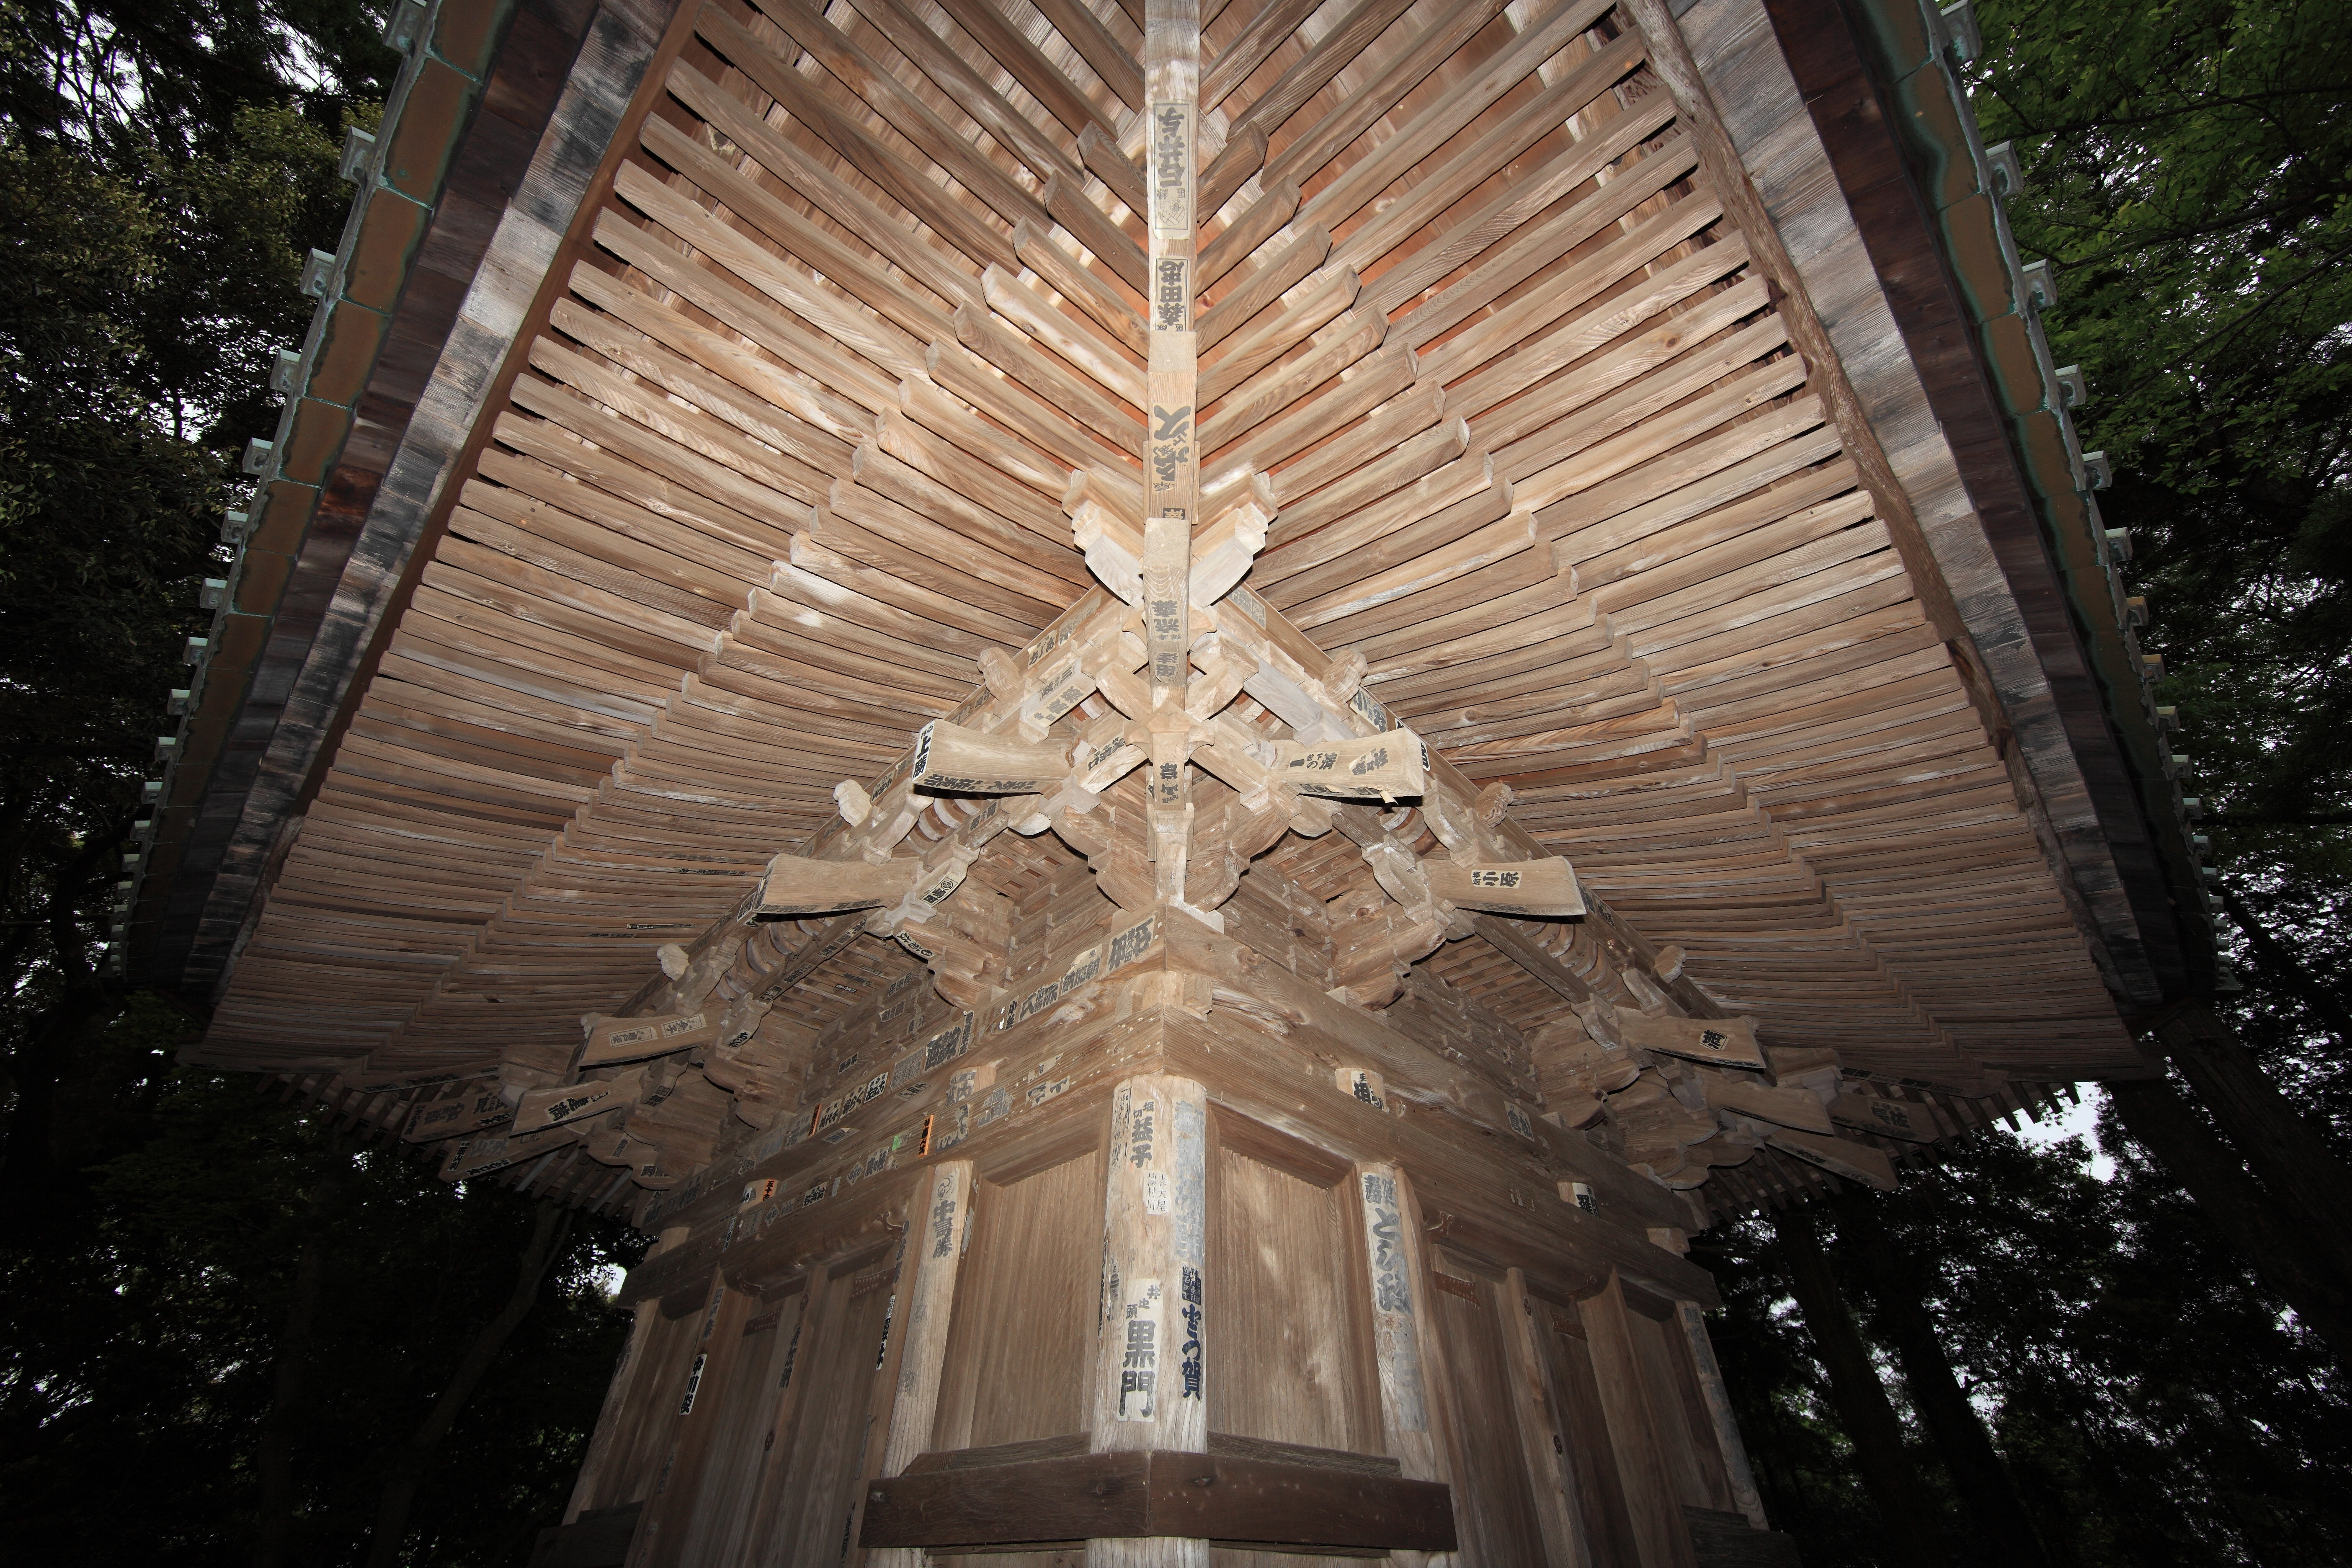
architecture, building, column, high, cathedral, chapel, exterior, lighting, place of worship, sculpture, religious, design, temple, japanese, shrine, tochigi, 5d, style, hires, markii, traditional, hi, res, resolution, pagoda, mashikomachi, hagagun, saimyouji, senjafuda, senshafuda, threestoried